Jan Peeter van Bredael the Elder

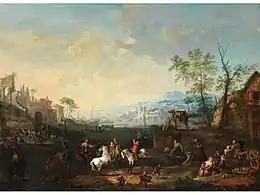
"Mediterranean port scene with figures"

His father was his first teacher. He left for Italy before 1680. Upon his return to Antwerp in 1680 he became a member of the Antwerp Guild of St Luke. He married on 11 January 1680 Joanna Pinseel. His first wife died in February 1687. He remarried the same year. He had seven daughters and four sons with his second wife Joanna Catharina Huybrechts. He travelled to London between 1685 and 1689. Here he was active as a painter, art dealer and art restorer.